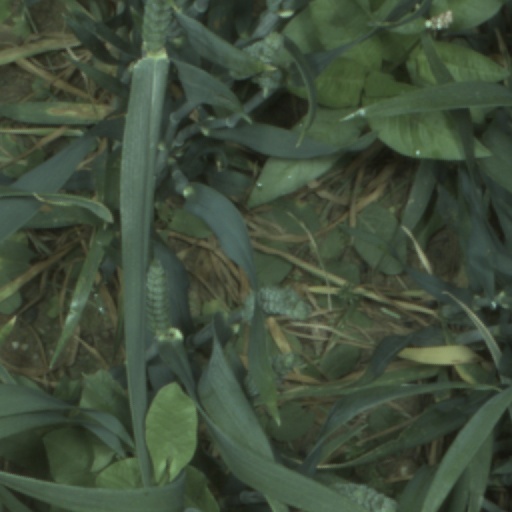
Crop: wheat